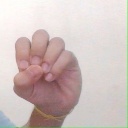
अक्षर: उ